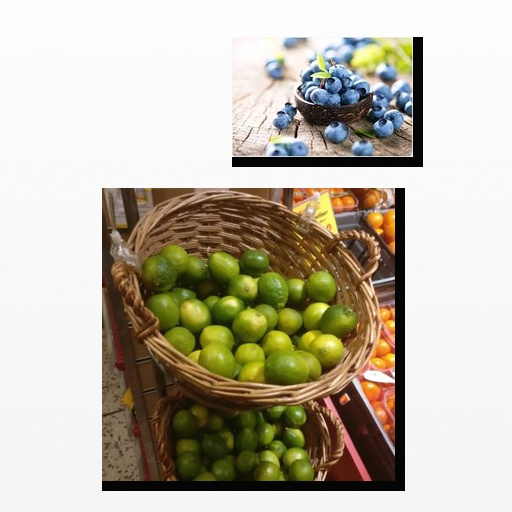
Food items: lime, blueberry